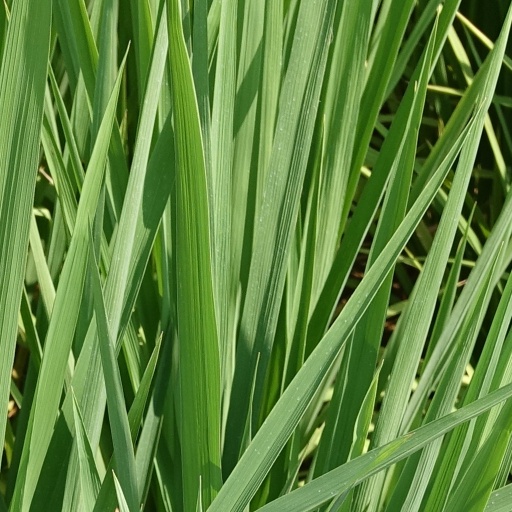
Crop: rice